United Nations Security Council Resolution 1175

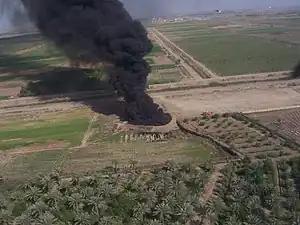
A burning Iraqi oil well

United Nations Security Council resolution 1175, adopted unanimously on 19 June 1998, after recalling all previous resolutions on Iraq, including resolutions 986 (1995), 1111 (1997), 1129 (1997), 1143 (1997), 1153 (1998) and 1158 (1998) concerning the Oil-for-Food Programme, the Council noted that Iraq was unable to export petroleum or petroleum products sufficient to produce US$5.256 billion worth of oil and authorised countries to provide Iraq with equipment to allow it to meet that sum.